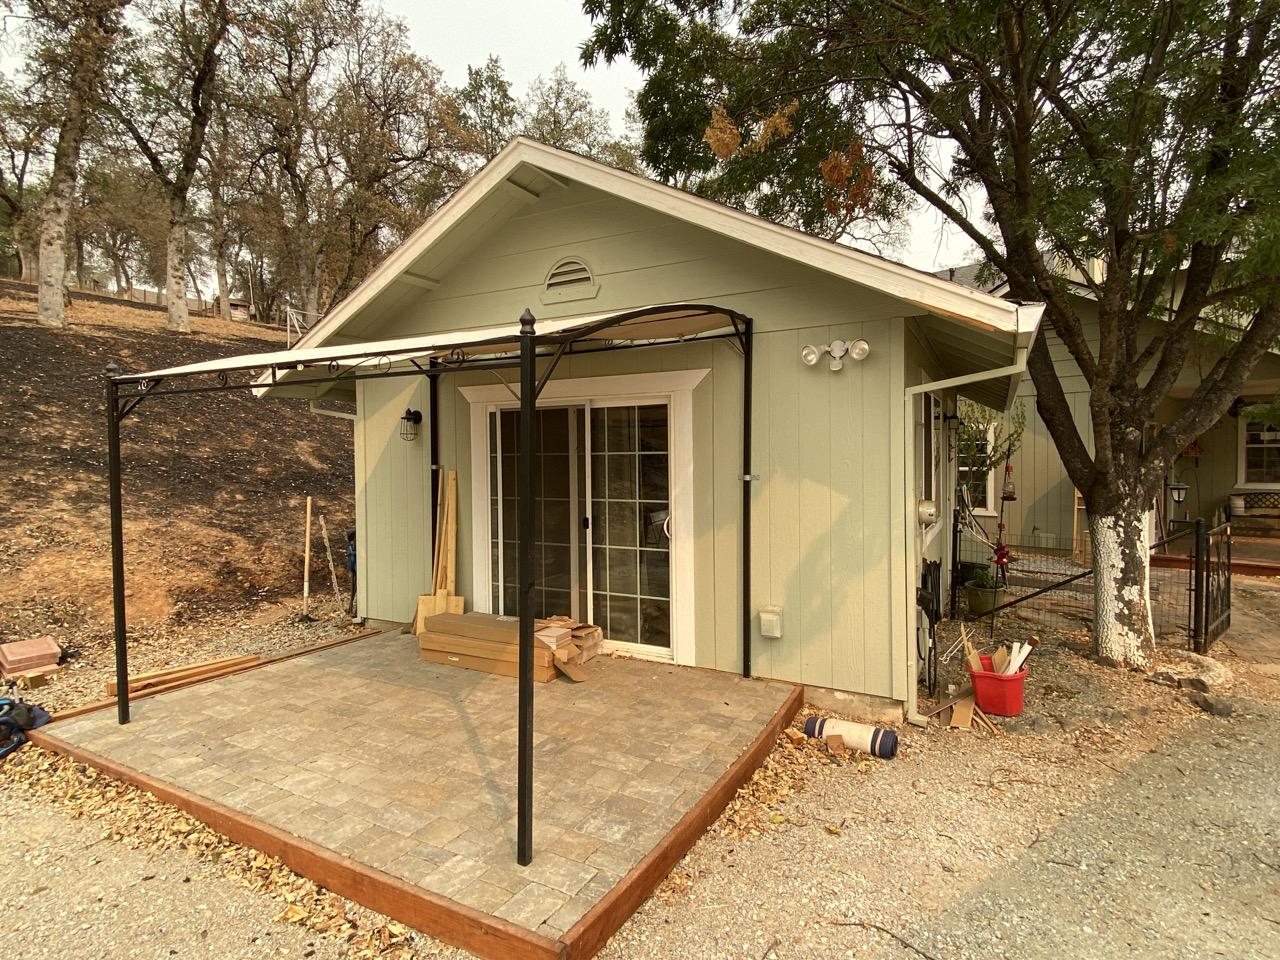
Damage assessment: no_damage